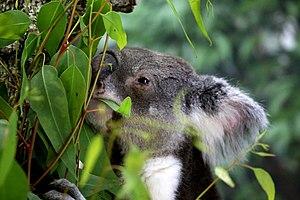
Un koala se nourrit sur un eucalyptus dans l'État du Queensland, en Australie, en 2014.
La déforestation en Australie est le processus de destruction des forêts qui se déroule en Australie depuis l'arrivée des premiers colons et l'introduction de l’agriculture extensive. Environ 13 % de la végétation d'origine a disparu depuis cette époque et des espèces comme le koala se trouvent menacées par la disparition de leur habitat. Elle prend cependant des formes et des temporalités différenciées selon les États, de l’élevage intensif de bovins dans le Queensland à l’exploitation de l'eucalyptus en Tasmanie. Les mesures politiques varient également d'une région à l'autre, même si des mouvements écologistes prennent une part active au débat dans l’espace public.